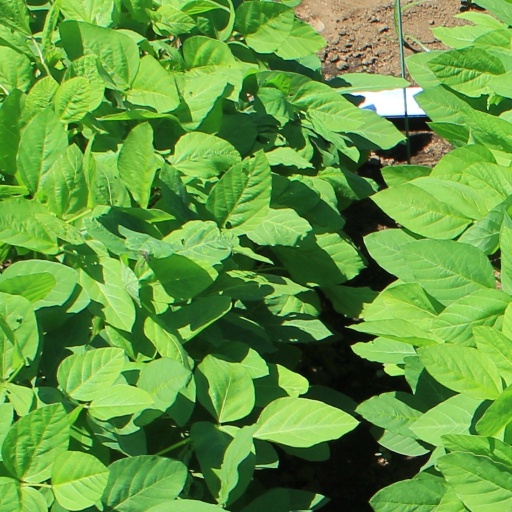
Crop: soybean